Red mullet

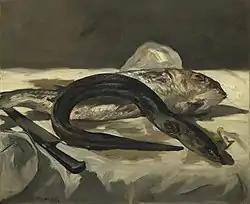
"Rouget et Anguille", by Édouard Manet (1864).

They are both favored delicacies in the Mediterranean, and in antiquity were "one of the most famous and valued fish". They are very similar, and cooked in the same ways. "M. surmuletus" is perhaps somewhat more prized. The ancient Romans reared them in ponds where they were attended and caressed by their owners, and taught to come to be fed at the sound of the voice or bell of the keeper. Specimens were sometimes sold for their weight in silver. Pliny cites a case in which a large sum was paid for a single fish, and an extraordinary expenditure of time was lavished upon these slow-learning pets. Juvenal and other satirists descanted upon the height to which the pursuit of this luxury was carried as a type of extravagance. The statesman Titus Annius Milo, exiled to Marseille in 52 B.C., joked that he would have no regrets as long as he could eat the delicious red mullet of Marseille.